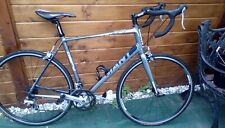
Vehicle type: Bikes